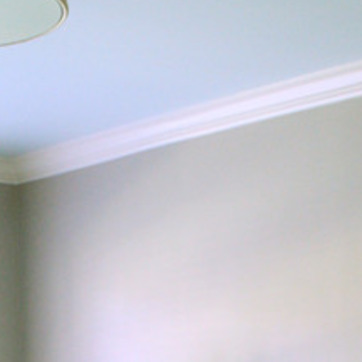
Material: painted